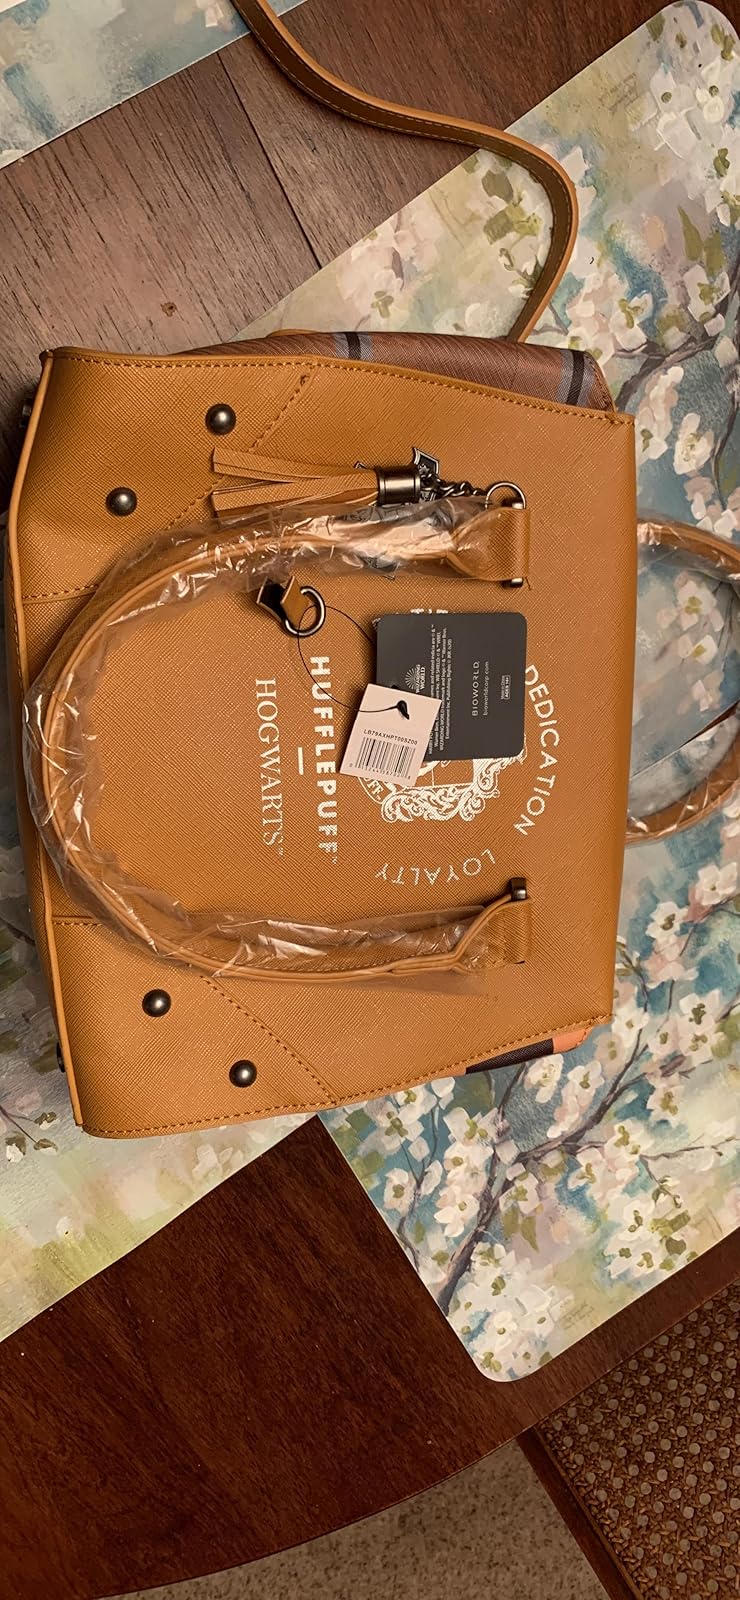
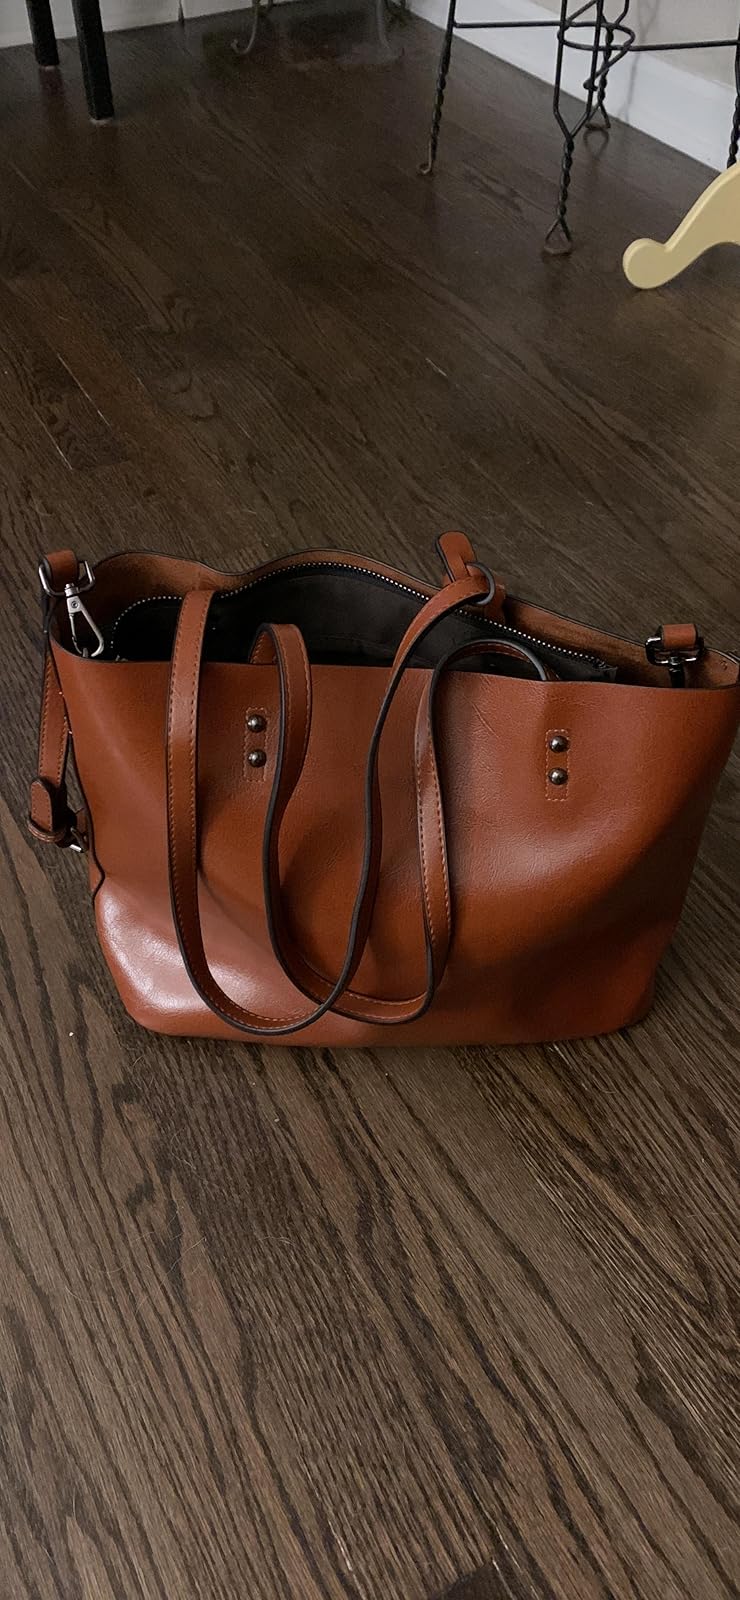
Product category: accessories_handbag
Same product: no